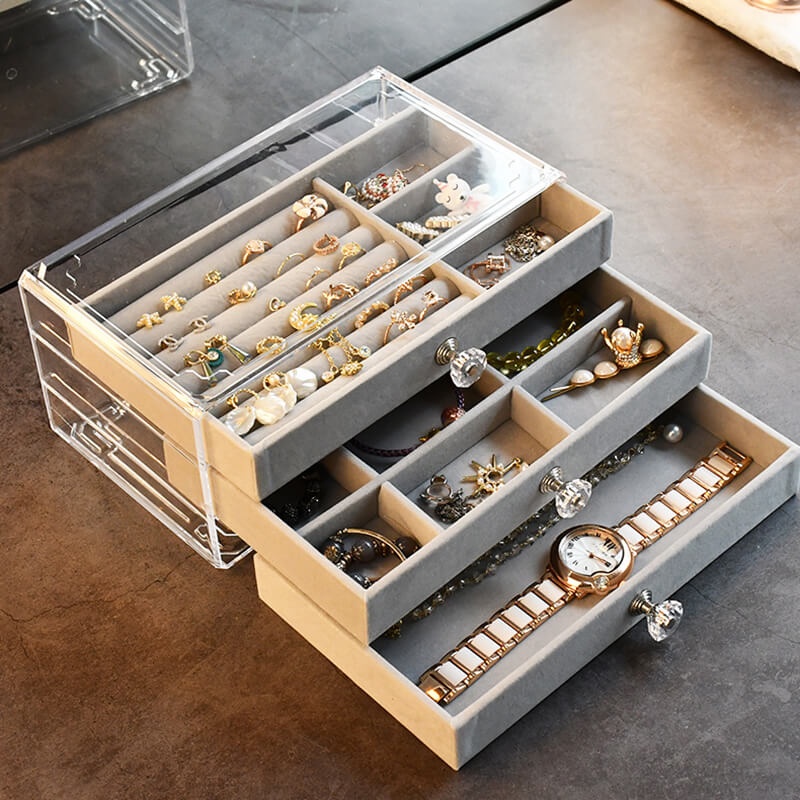
Transparent Three Layers Drawer Type Design Jewelry Box
Weight: 1450g Material: Flannelette Length: 23.5cm Width: 12.3cm Height: 11cm
Brand: Caramelo
Category: Health & Beauty > Jewelry Cleaning & Care > Jewelry Holders > Jewelry Boxes